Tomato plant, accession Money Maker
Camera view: bottom (45 deg); turntable rotation: 210 degrees
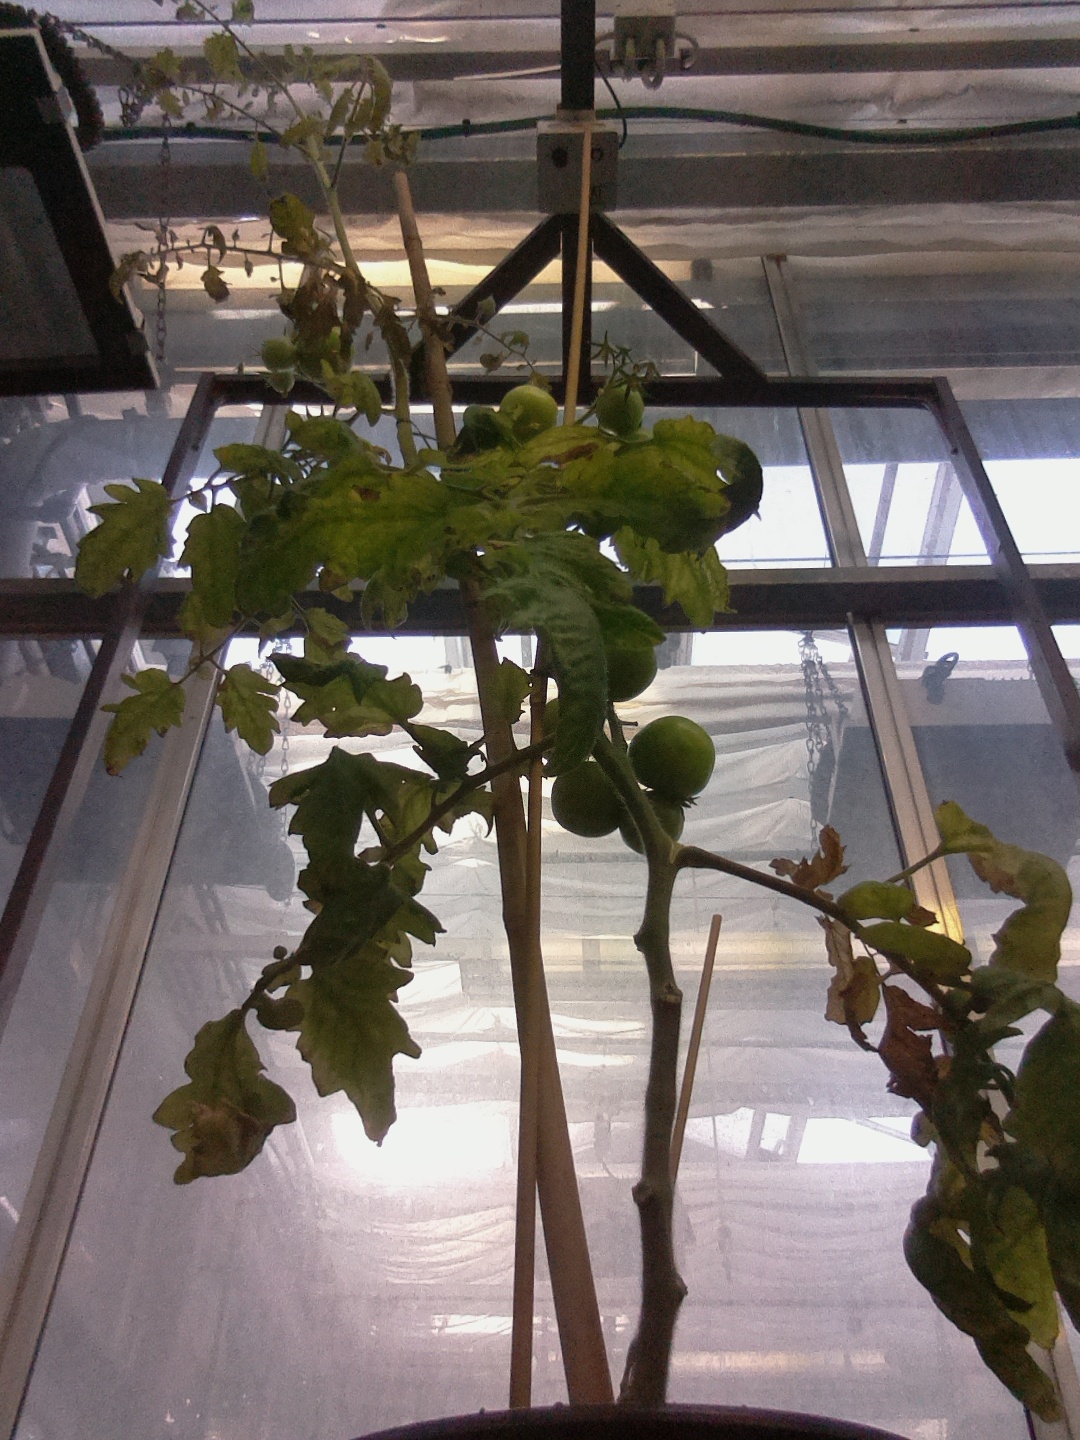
BBCH growth stage 79: 90% -100% of final fruit size